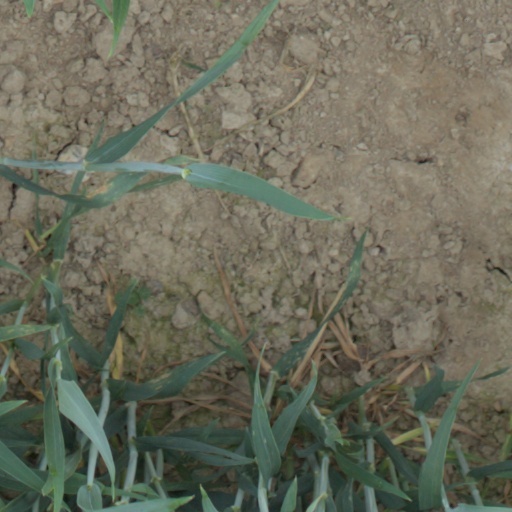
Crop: wheat